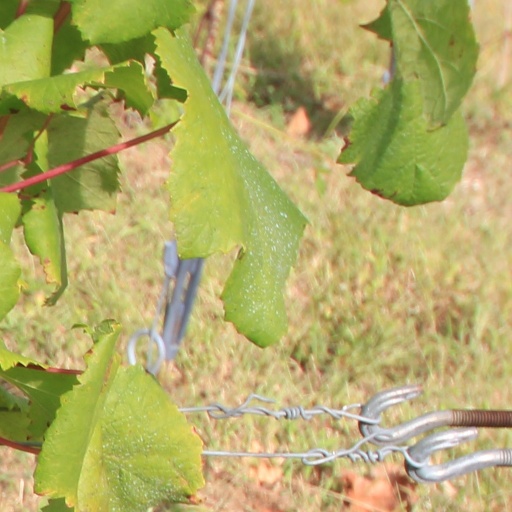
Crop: grape